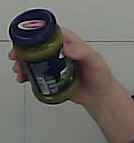
Product: barilla_pesto